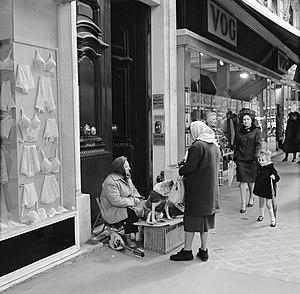
La rue Tronchet est une voie des 8ᵉ et 9ᵉ arrondissements de Paris.
Willem van de Poll, né le 13 avril 1895 à Amsterdam et mort dans la même ville le 10 décembre 1970, est un photographe de presse néerlandais.